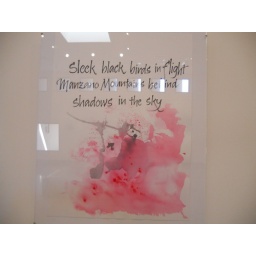
Sleek black birds in flight. Manzano Mountains behind. Shadows in the sky